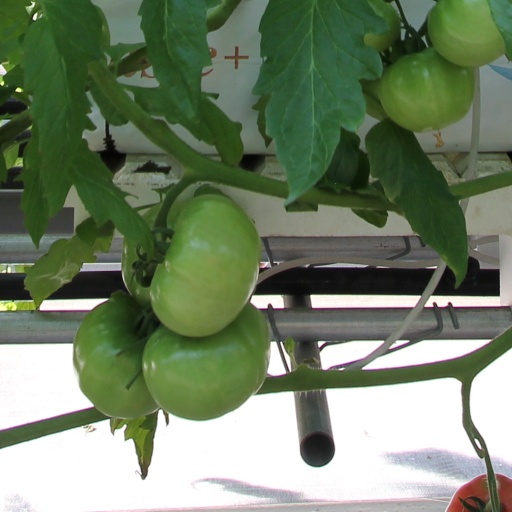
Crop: tomato